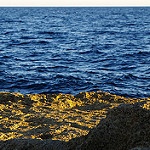
Label: sea